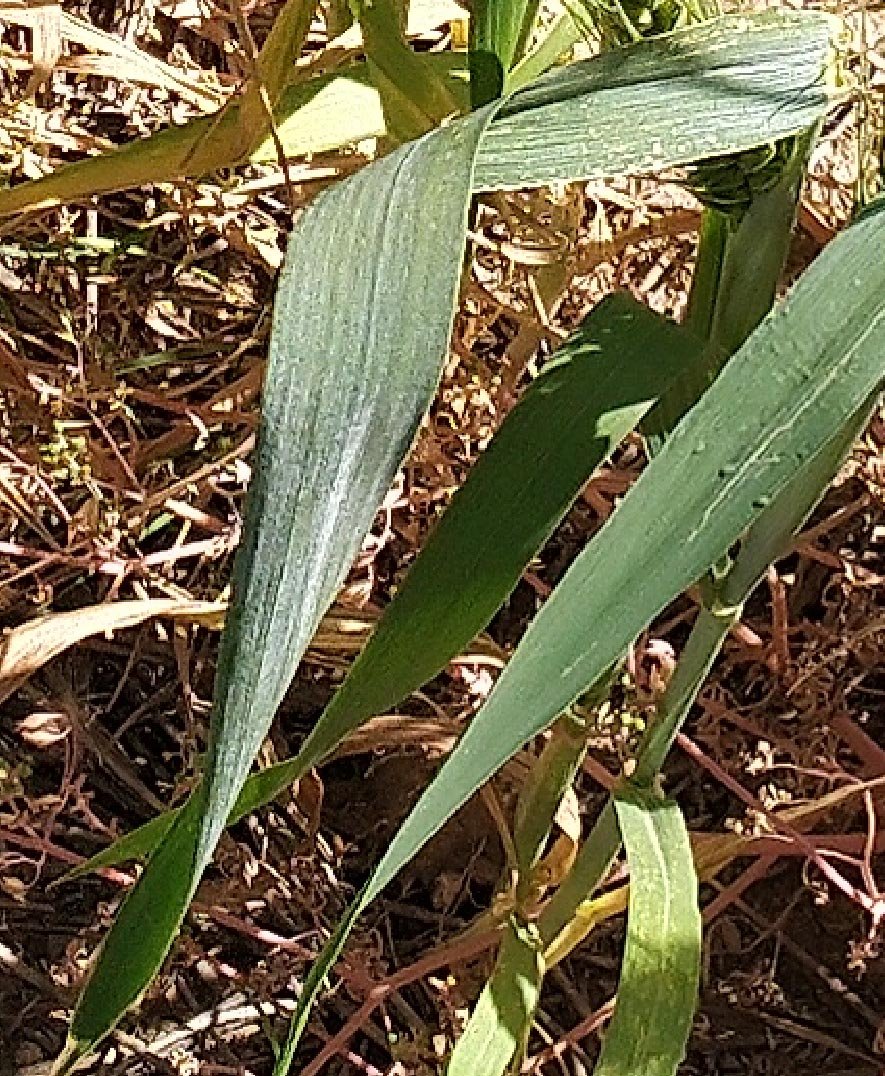
Label: Wheat___Healthy